Answer in natural language. Which object is closer to the camera taking this photo, Doorway (highlighted by a red box) or Pillow (highlighted by a blue box)? Choose between the following options: Pillow (highlighted by a blue box) or Doorway (highlighted by a red box)
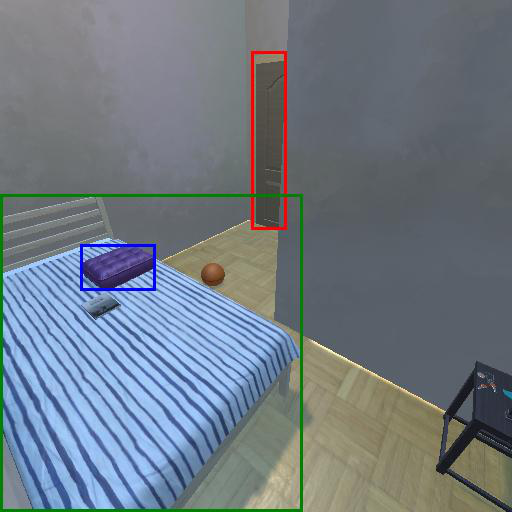
<answer>Pillow (highlighted by a blue box)</answer>